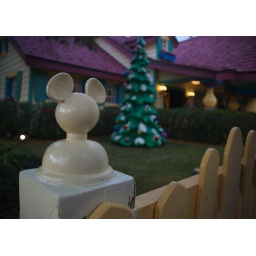
Mickey head fence post outside of Mickey's house with Christmas tree behind in the yard.